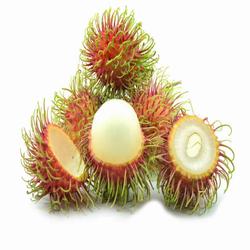
Label: Rambutan